Xidan station

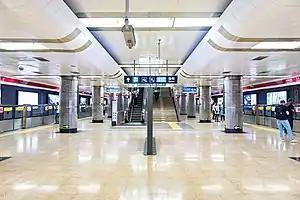
Line 1 platform 300px Line 4 platform

Xidan Station is a station on Line 1 and Line 4 of the Beijing Subway located in the Xidan commercial district. The station on average has 60,000 entrances and exits per day. It was the terminus of Line 1 until it was extended eastward to Sihui Dong (E) on September 28, 1999.